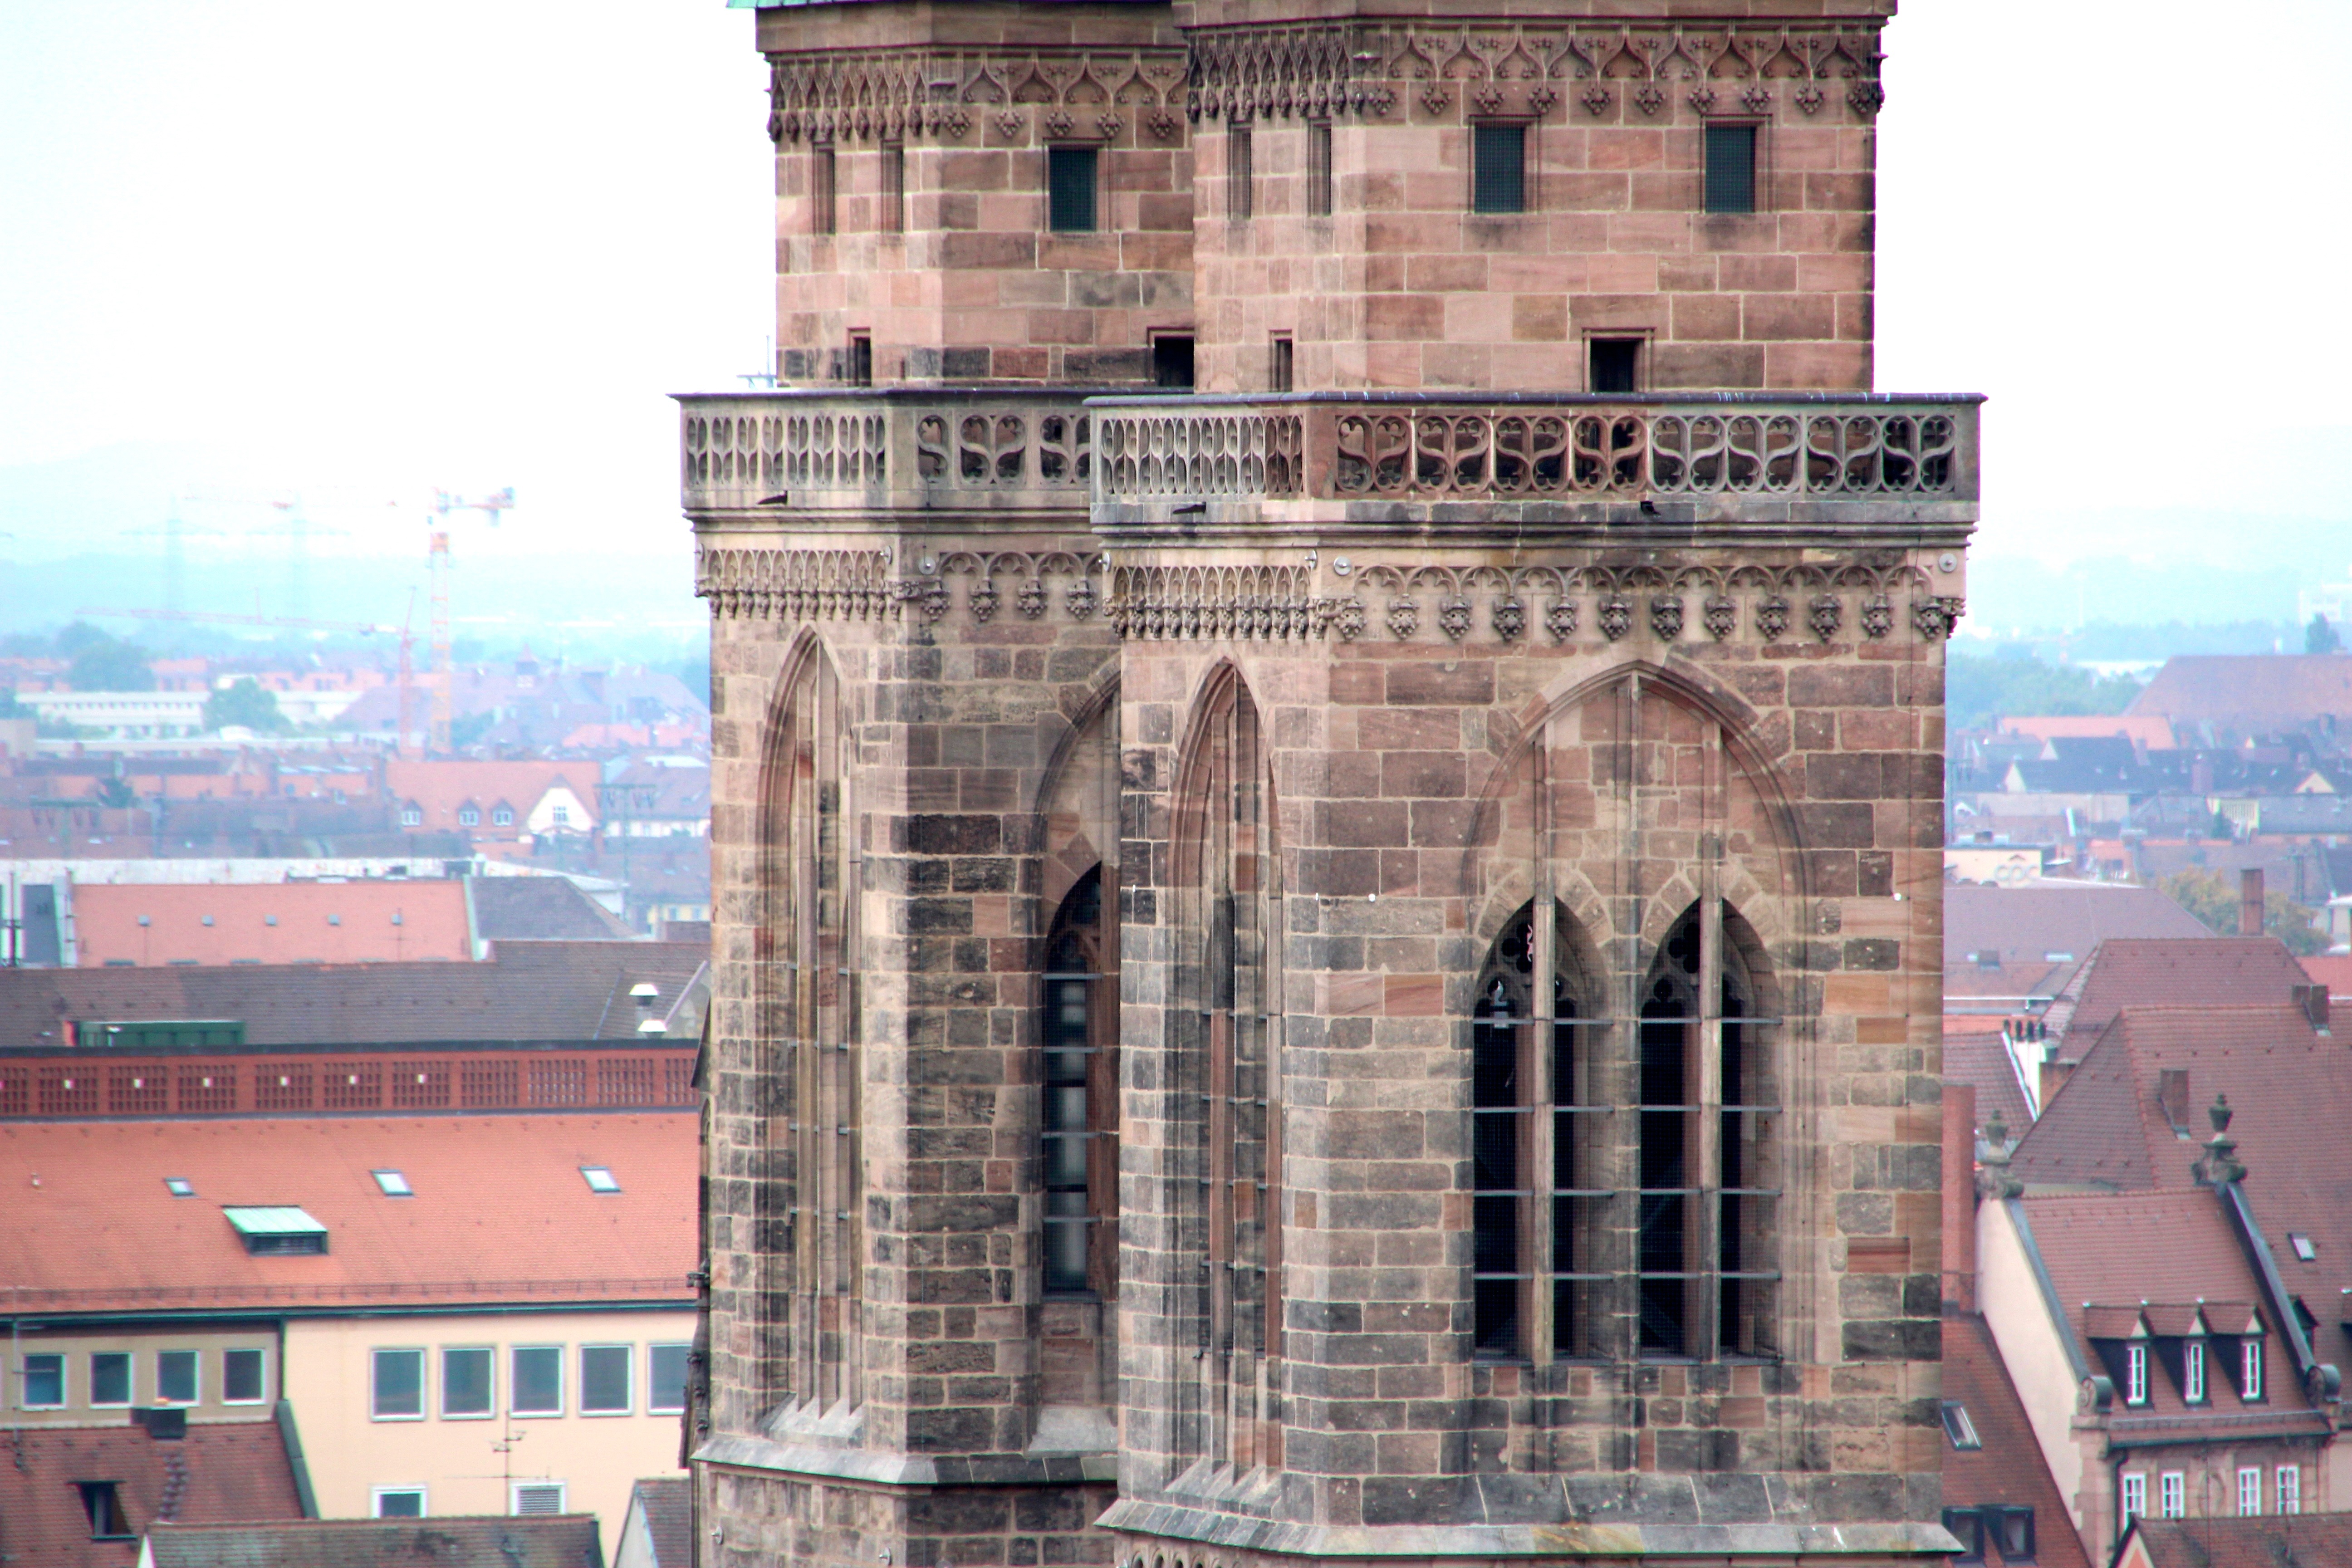
landscape, architecture, roof, building, city, skyscraper, cityscape, downtown, arch, tower, plaza, landmark, facade, church, tourism, ornament, old town, germany, historically, nuremberg, metropolis, fachwerkhaus, truss, dormer, human settlement